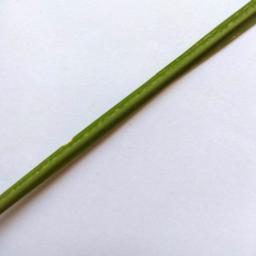
Label: Rice___Healthy